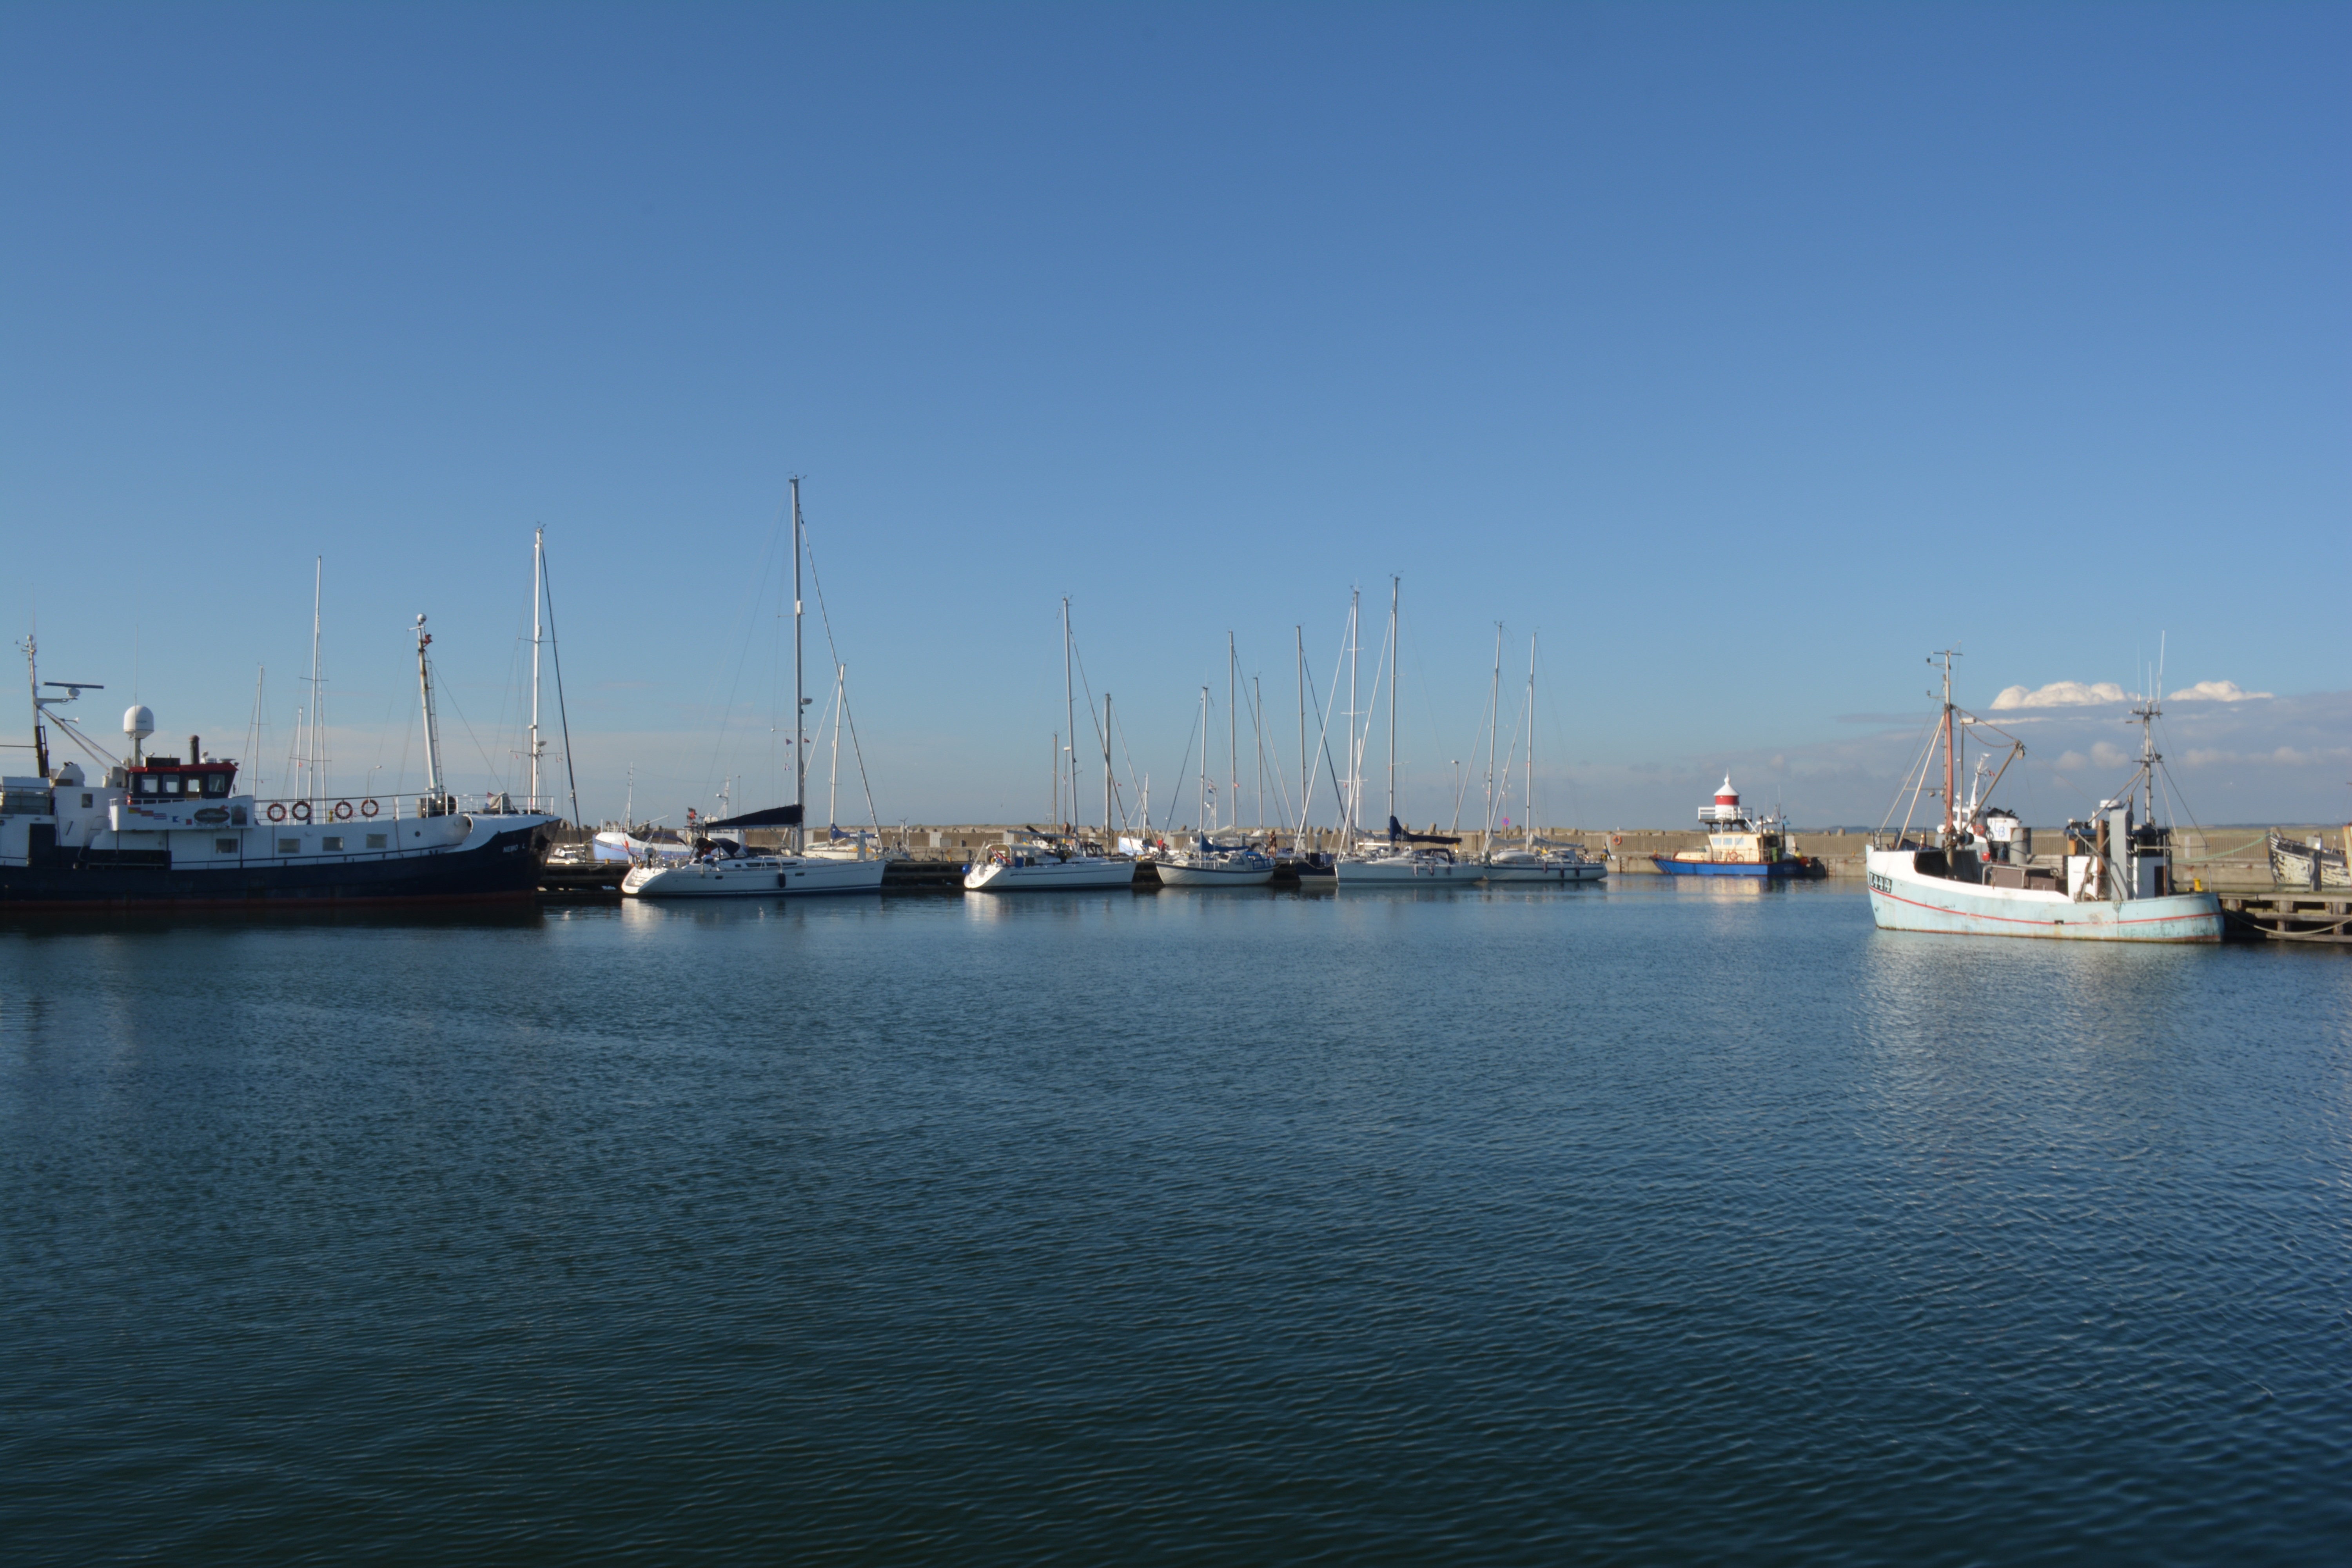
sea, dock, boat, vehicle, mast, sailing, bay, harbor, marina, port, sailboat, infrastructure, sail, denmark, channel, watercraft, sailing ship, thybor n